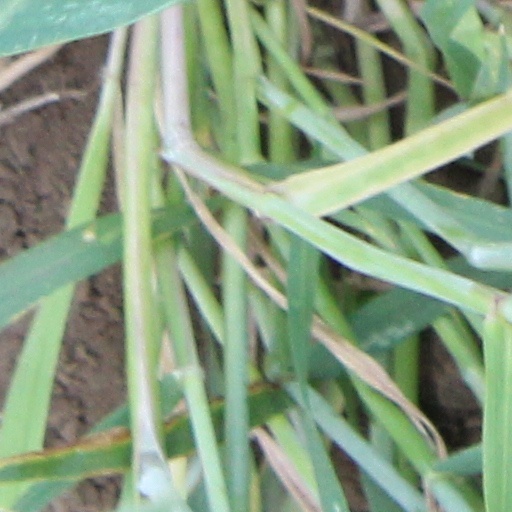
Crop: wheat